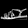
Label: Sandal